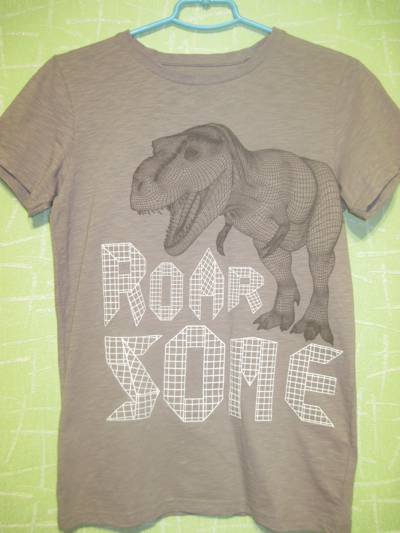
Waste category: clothes